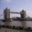
Label: bridge